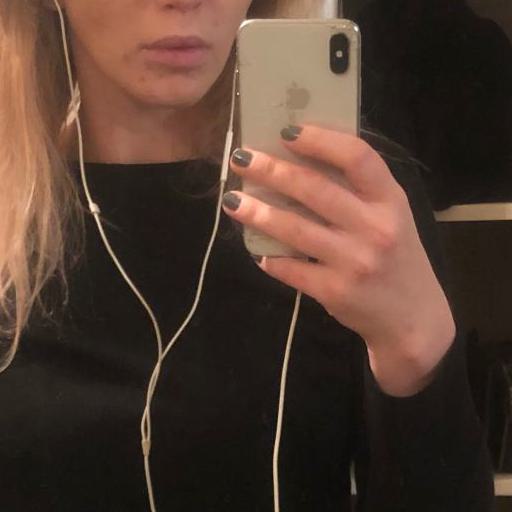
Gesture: no_gesture